The Darkest Minds

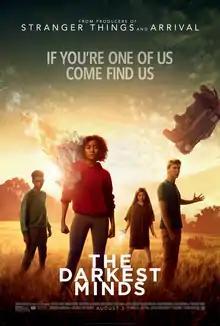
Theatrical release poster

The Darkest Minds is a 2018 American dystopian science fiction film directed by Jennifer Yuh Nelson, written by Chad Hodge and produced by Shawn Levy and Dan Levine. The film stars Amandla Stenberg, Harris Dickinson, Mandy Moore and Gwendoline Christie. Based on Alexandra Bracken's 2012 young adult novel of the same name, it follows a group of children who are on the run from the government after obtaining superpowers due to a mysterious infection.